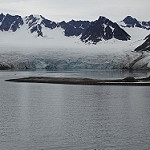
Label: glacier